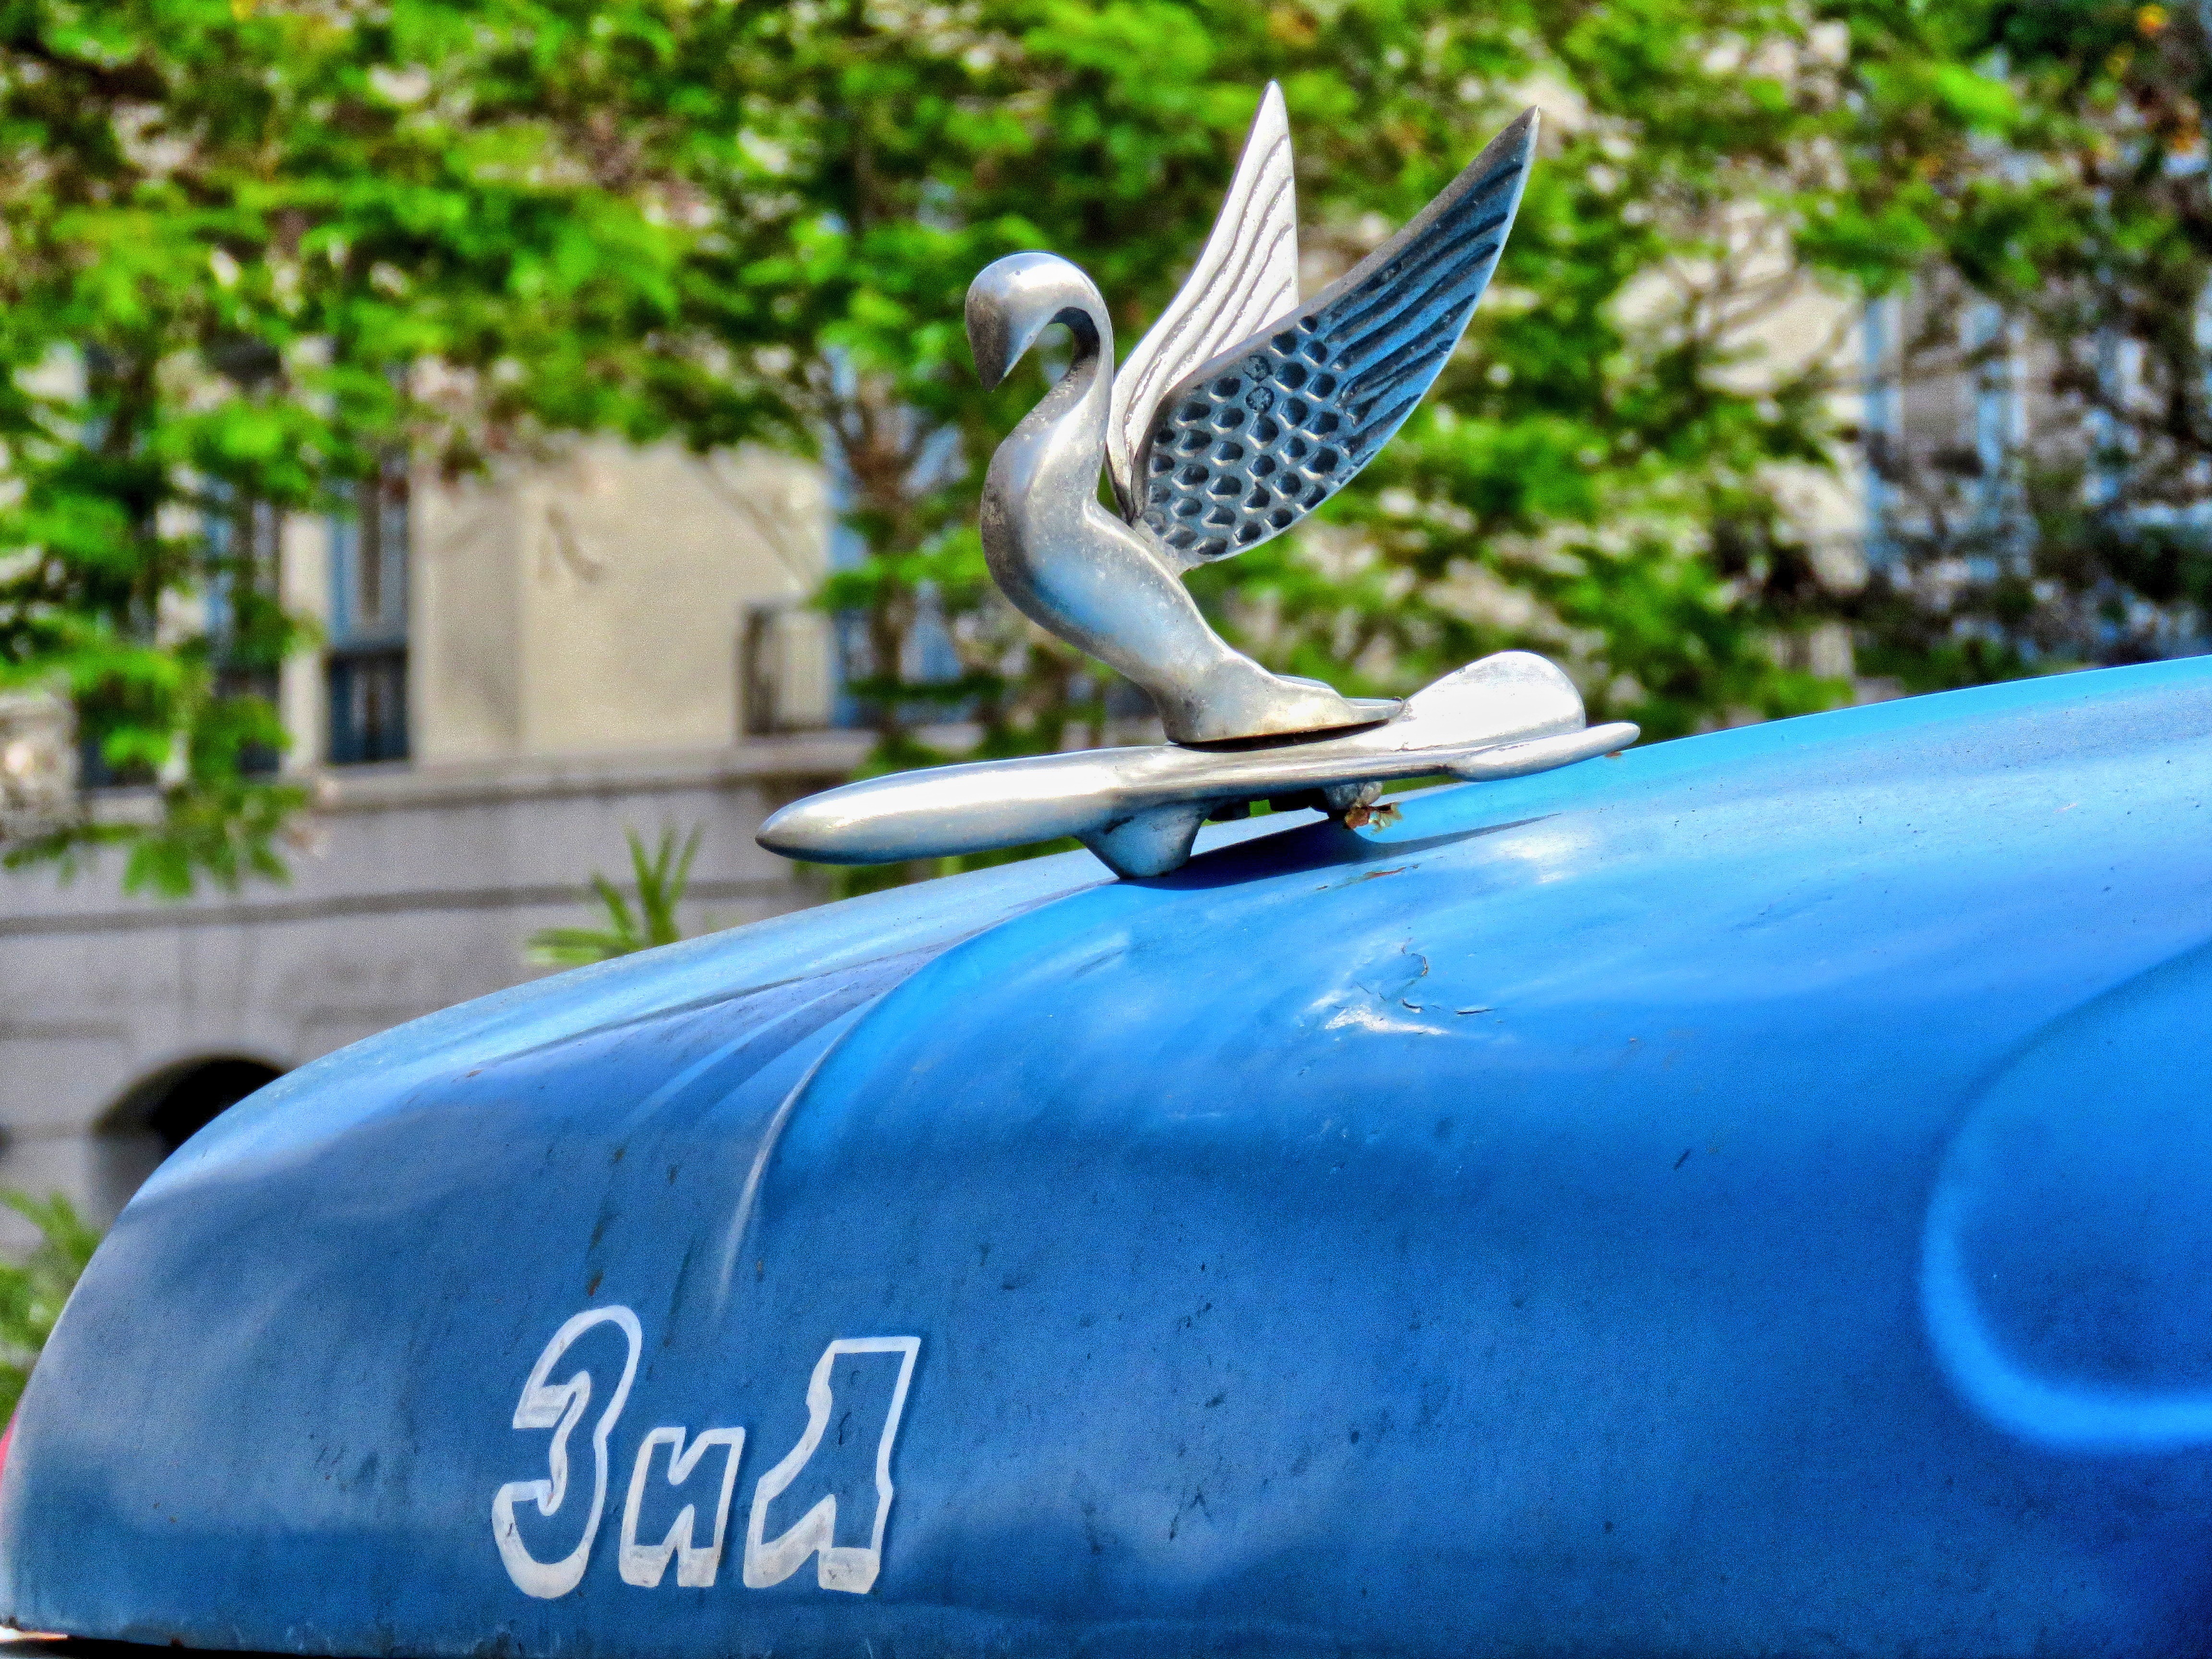
car, wheel, statue, vehicle, surfboard, auto, blue, zil, old cars, the vehicle, old timer, detail of, surfing equipment and supplies